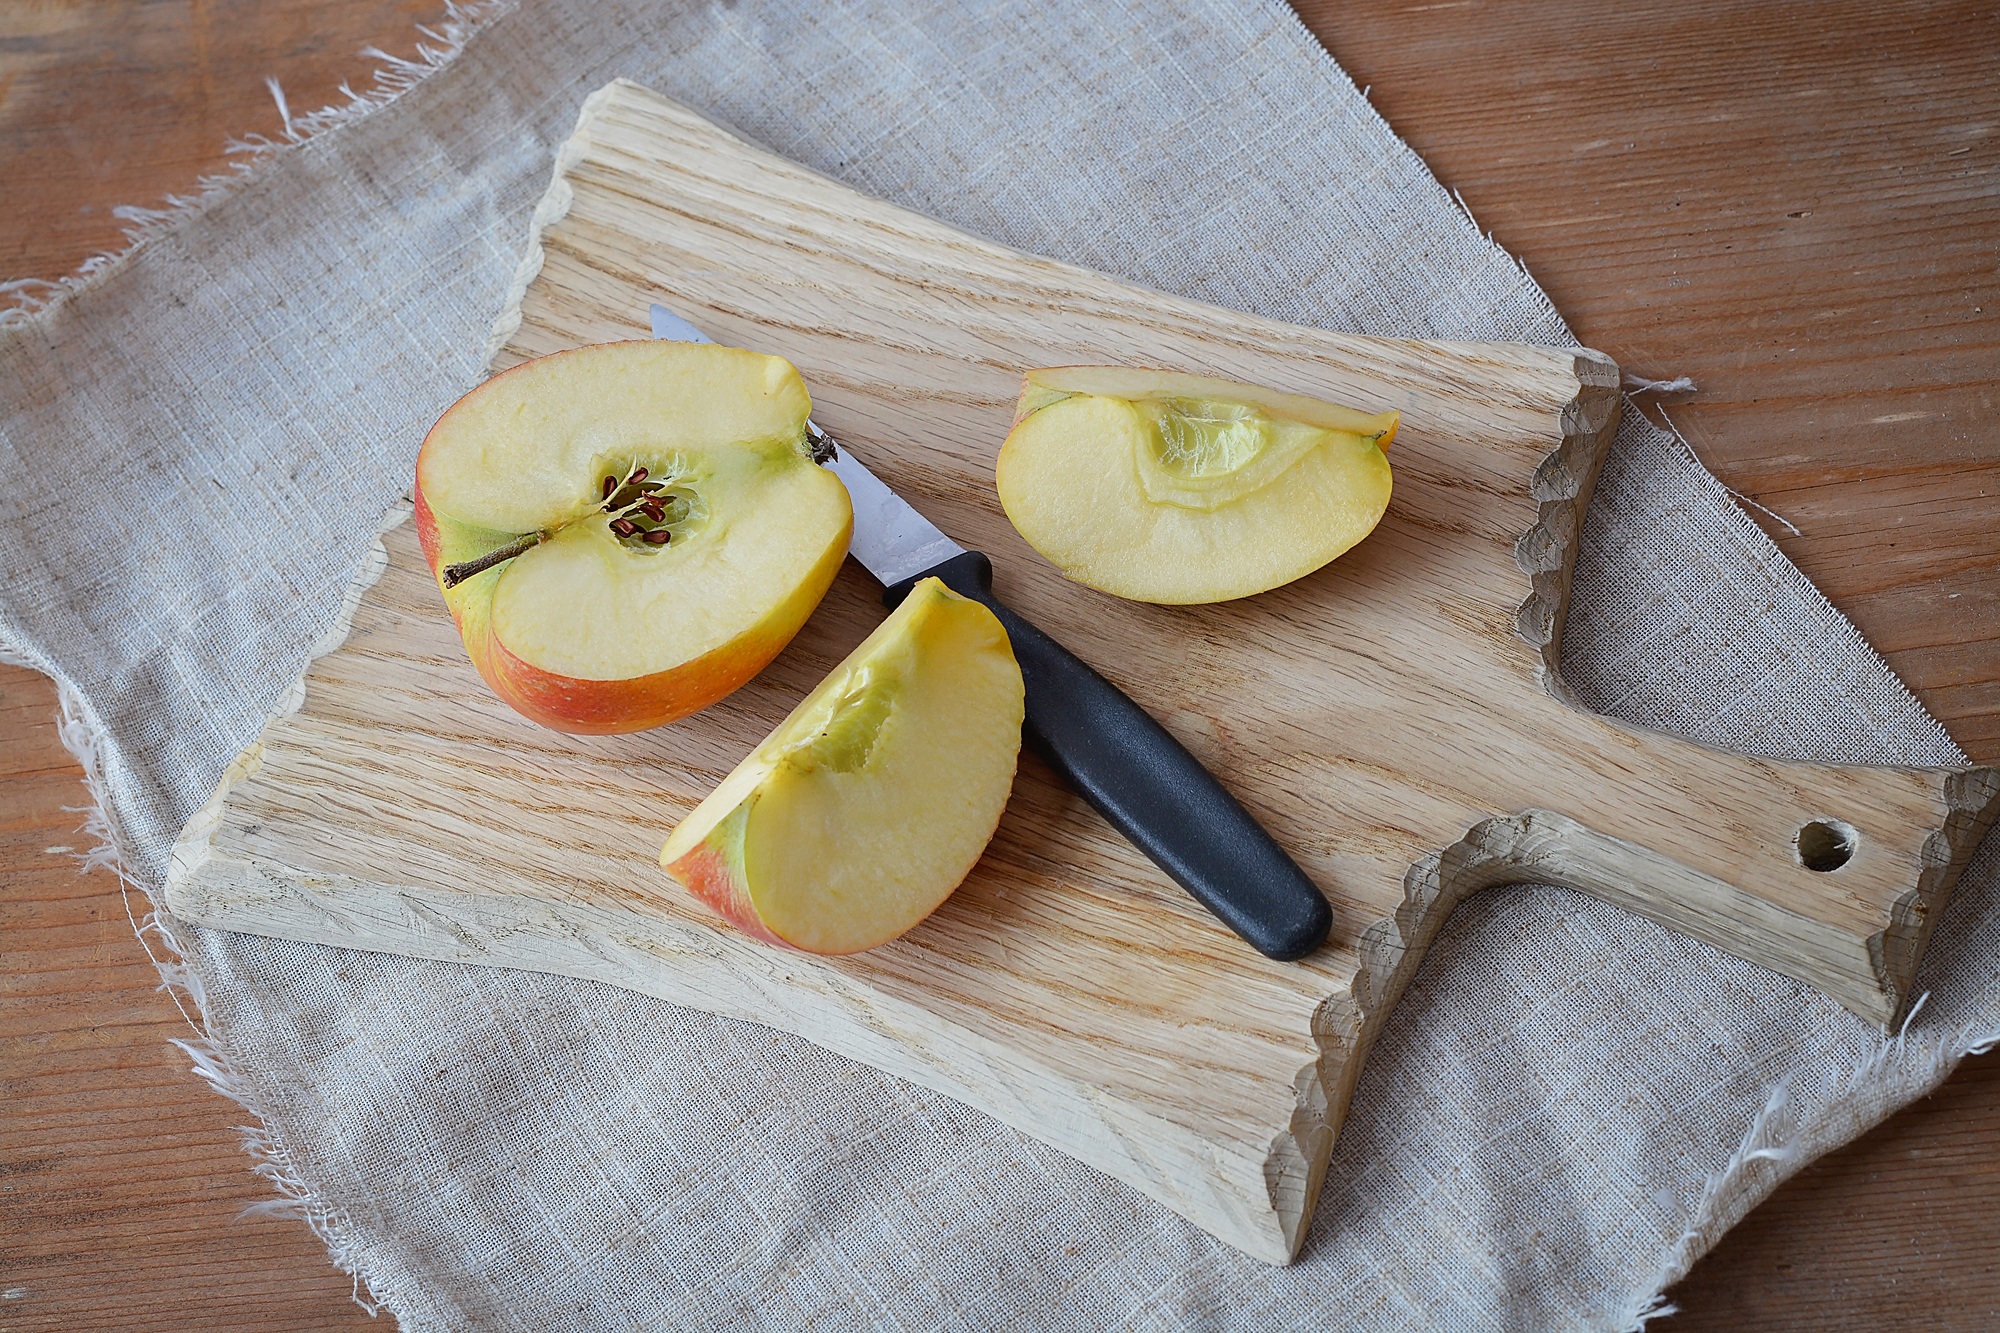
apple, plant, fruit, dish, food, produce, vegetable, breakfast, healthy, close, eat, delicious, knife, cut, coconut, nutrition, cutting board, minerals, vitamins, frisch, natural product, citrus, bio, country life, wooden board, flowering plant, land love, bio apple, sliced apple, land plant